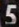
Number: 5